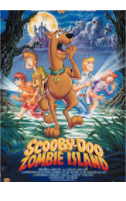
Portrait style: Cartoon Portrait